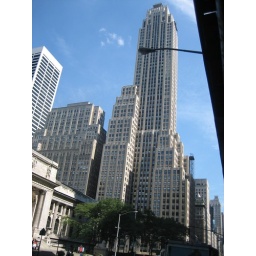
A tall building by the library